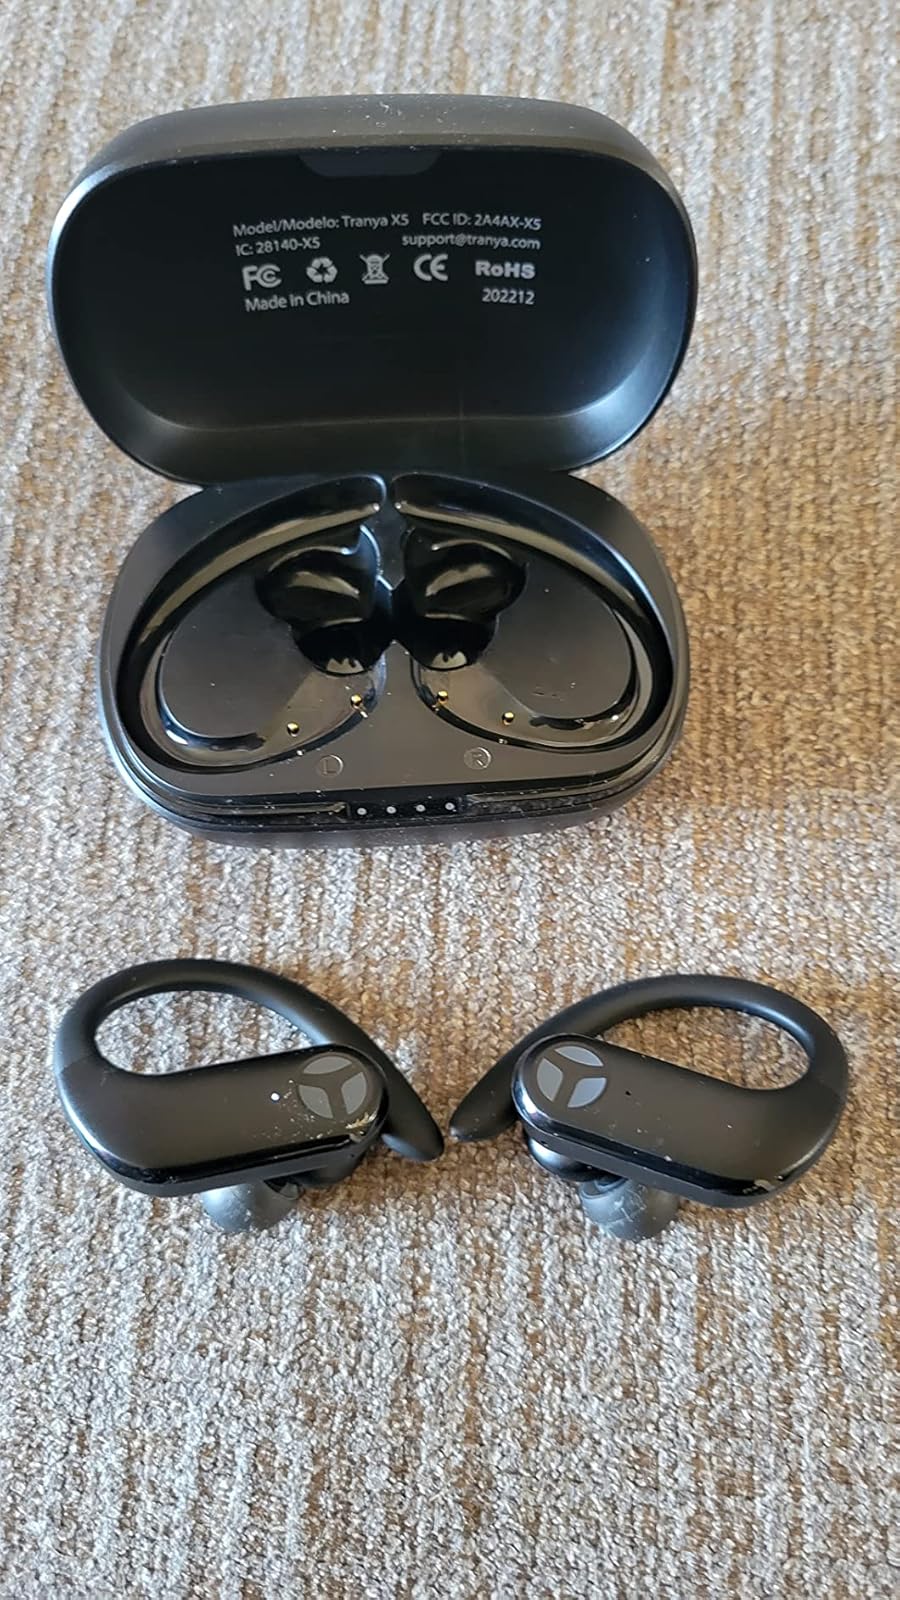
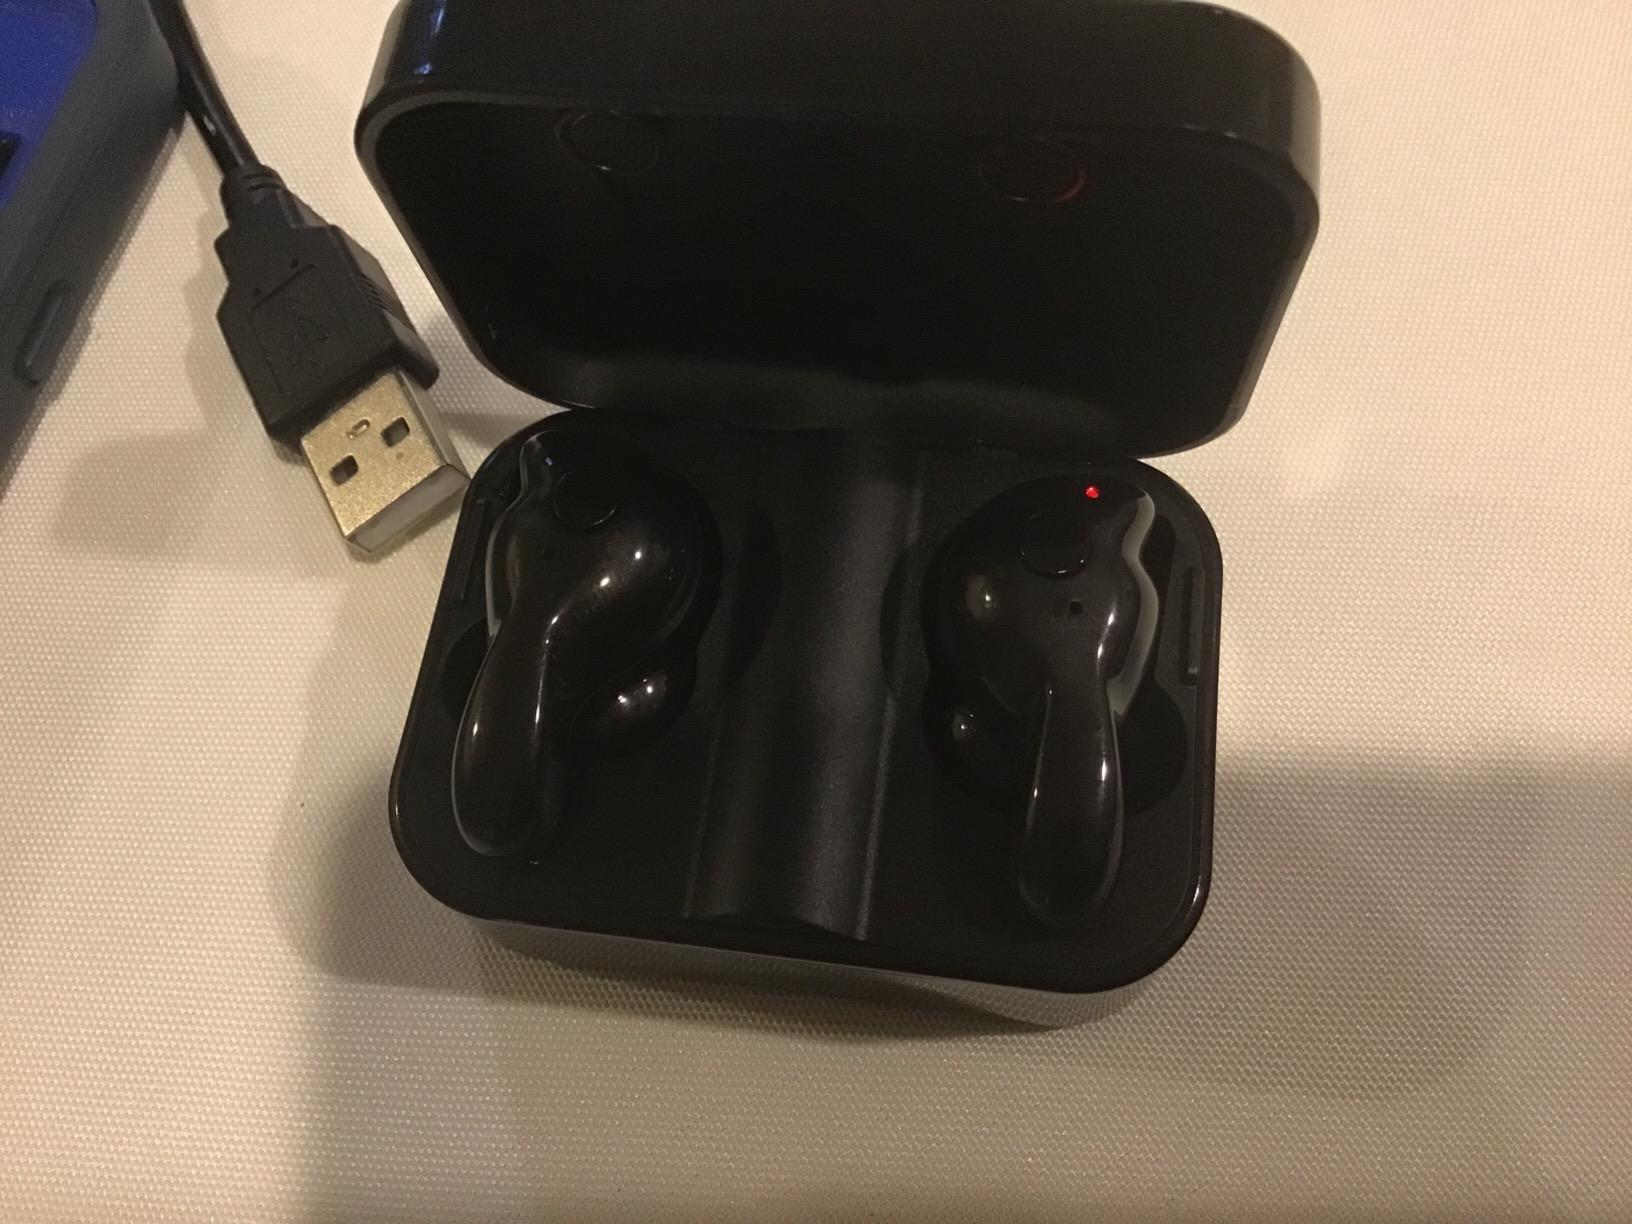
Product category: earbuds
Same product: no